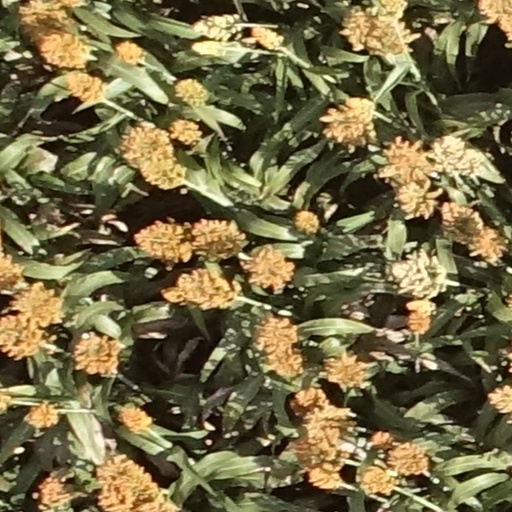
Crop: sorghum